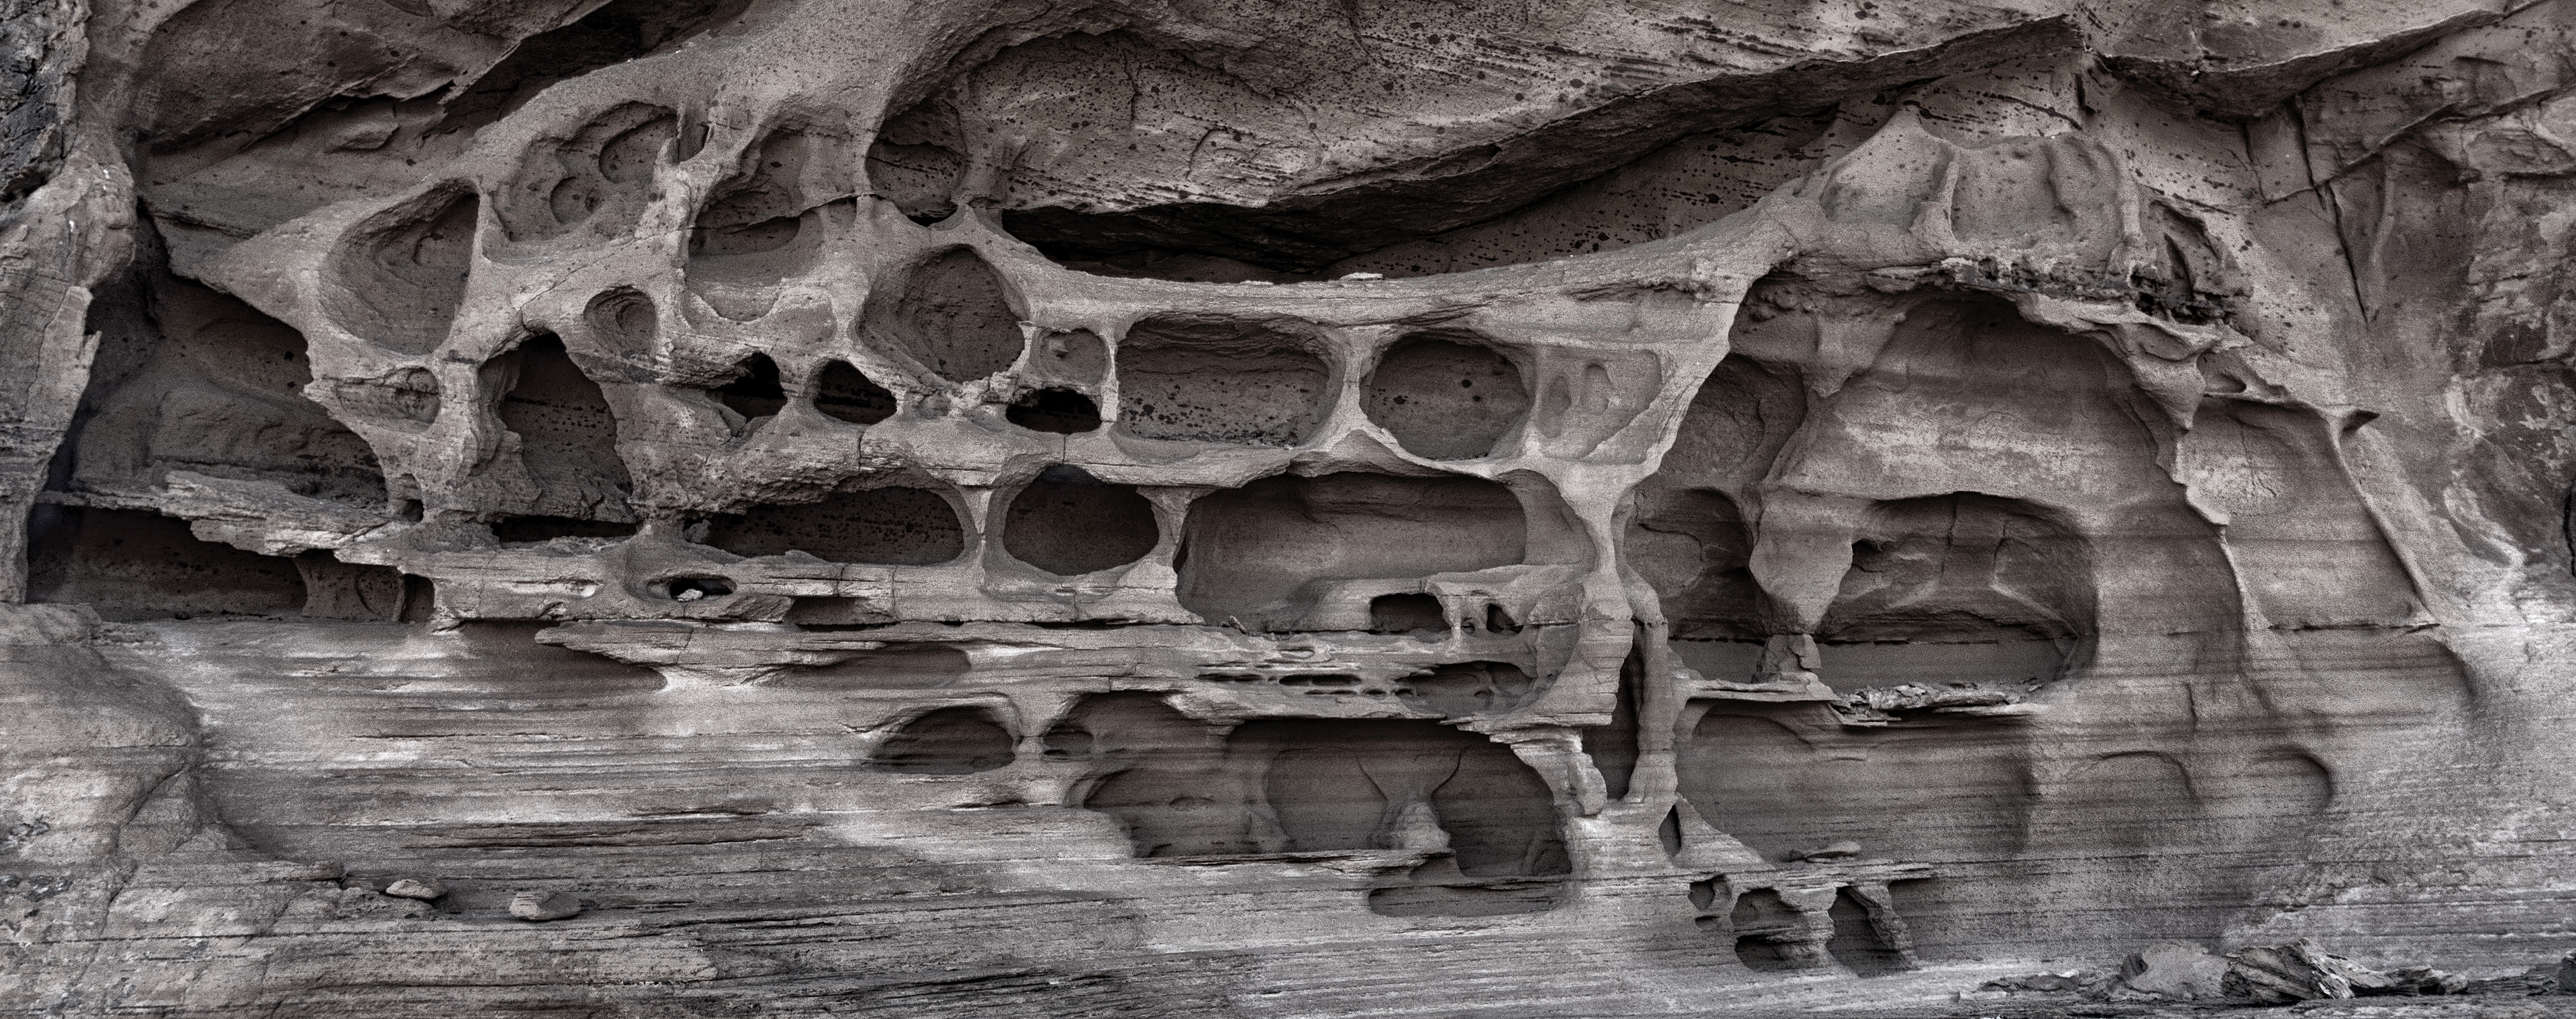
rock, black and white, formation, cave, monochrome, material, geology, temple, ruins, sonycybershotrx100iii, archaeological site, monochrome photography, ancient history